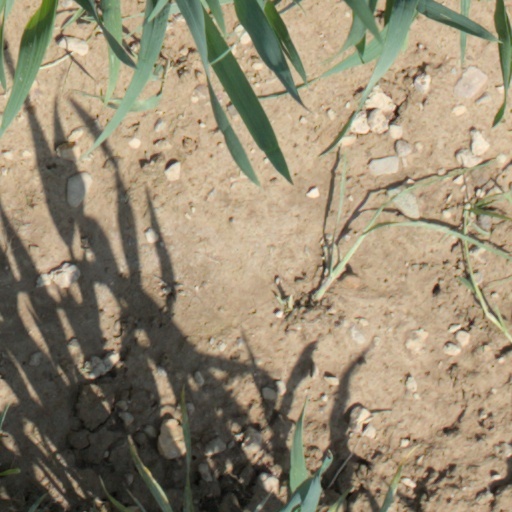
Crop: wheat